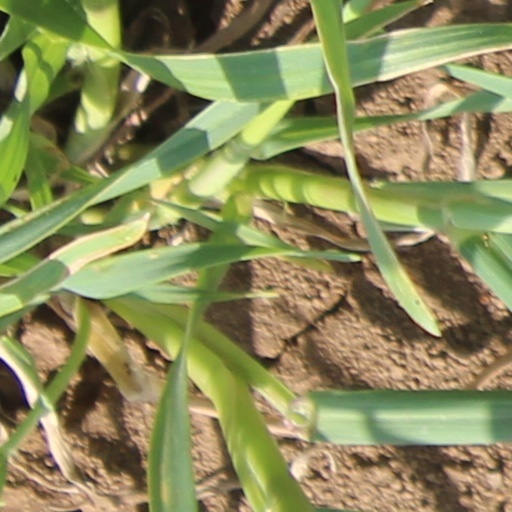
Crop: wheat